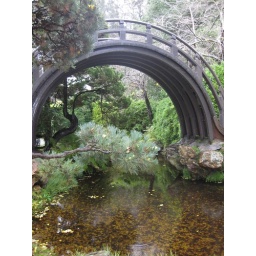
96 cool bridge in the japanese tea gardens in golden gate park.JPG